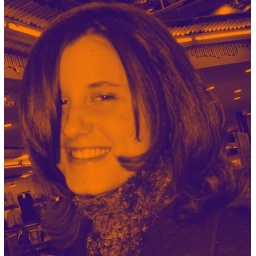
Lindsey in blue and orange